Propfan

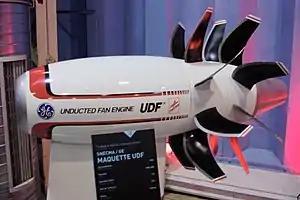
A mockup of the GE36 at the Musée aéronautique et spatial Safran

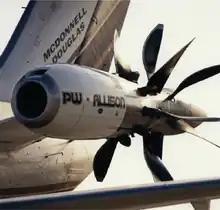
A closeup of the PW–Allison 578-DX propfan demonstrator installed on the port side of a McDonnell Douglas MD-80 testbed

A propfan, also called an open rotor engine, open fan engine is an aircraft engine combining features of turbofans and turboprops. It uses advanced, curved propeller blades without a duct. Propfans aim to combine the speed capability of turbofans with the fuel efficiency of turboprops, especially at high subsonic speeds. It is sometimes called a "ultra-high-bypass (UHB) turbofan".